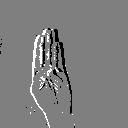
ASL letter: b